Niğde

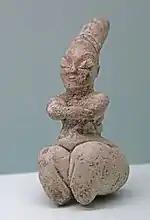
Statue from Köşk Höyük in the Niğde Archaeological Museum.

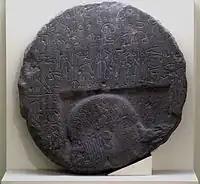
Late Hittite stele fragment from Andaval, plaster cast in the Niğde Archaeological Museum.

Niğde is located near a number of ancient trade routes, particularly the road from Kayseri (ancient Caesarea Mazaca) to the Cilician Gates and thence to the Mediterranean coast. The area has been settled by Hittites, Assyrians, Greeks, Armenians, Romans, Byzantines and Turks. In the early Middle Ages, it was known as Magida, and was settled by the remaining inhabitants of nearby Tyana after it fell to the Arabs in 708/709.